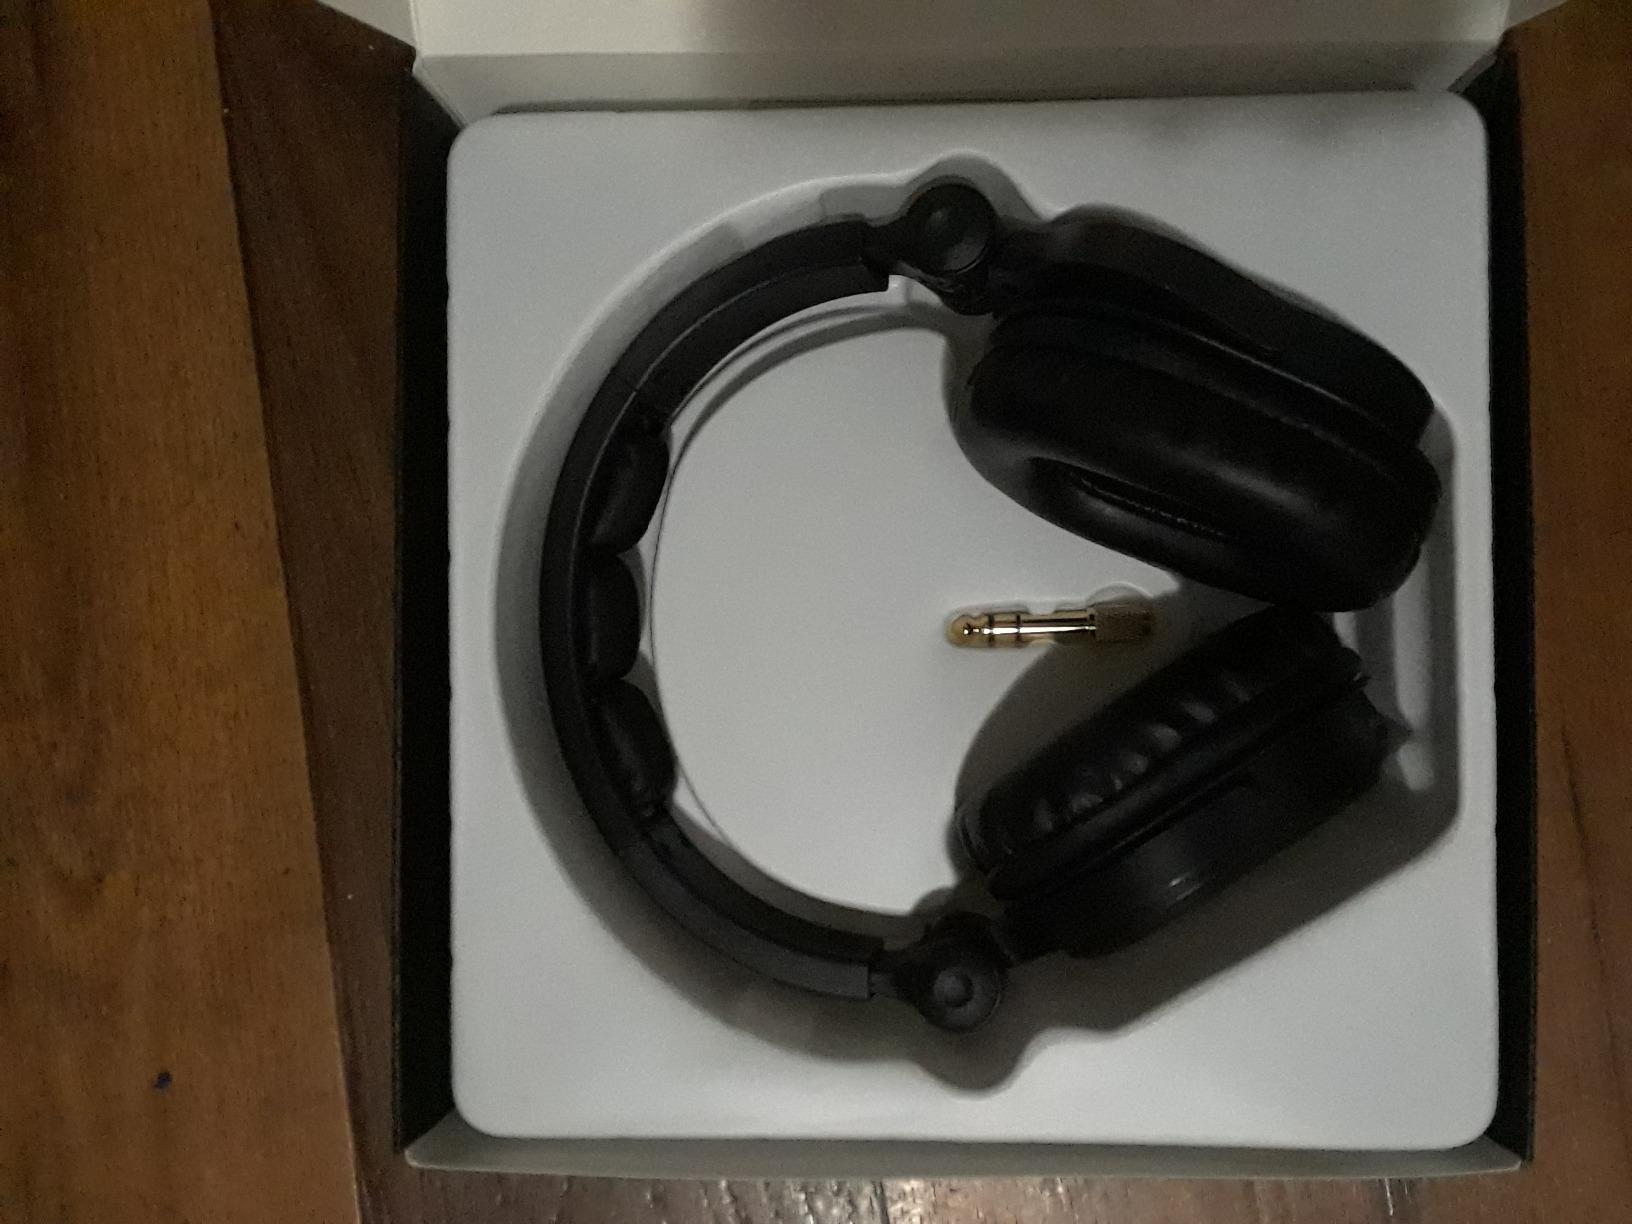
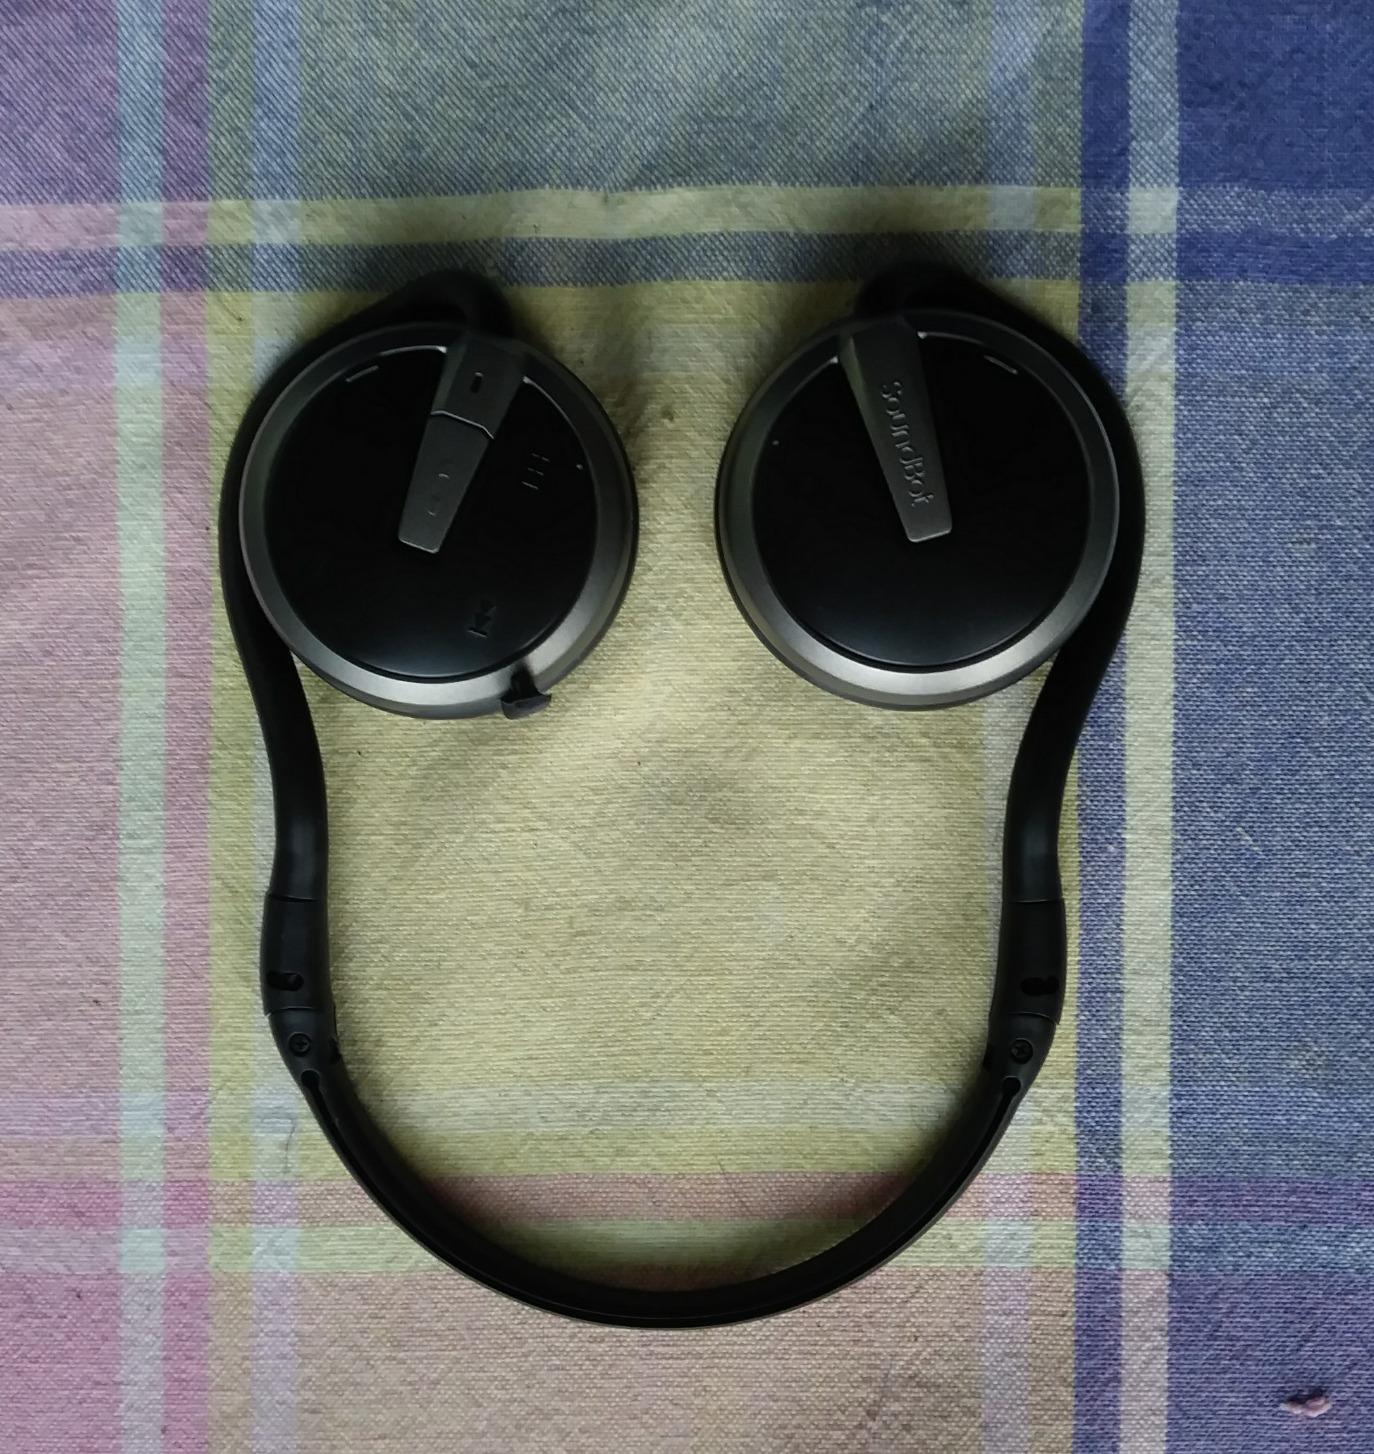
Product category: headphones
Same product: no